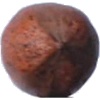
Label: Nut Pecan 1